Nikon Coolpix L11

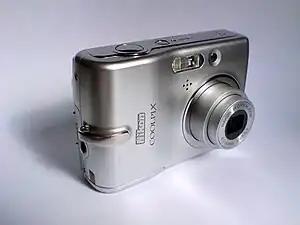

The Nikon Coolpix L11 is a compact automatic digital camera made by Nikon. It has a 6.0 megapixel maximum resolution, which can be adjusted, and an ISO up to 800 (cannot be adjusted). It features a QuickTime movie mode, many beginner scene modes, and a sound recorder. The camera uses 2 AA batteries for power.